Gabriele Tarquini

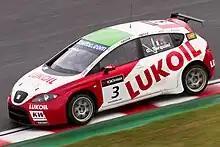
Tarquini driving for Lukoil-SUNRED at Suzuka in the 2011 WTCC season.

SEAT withdrew from the WTCC for 2010, but provided funding to introduce the new semi-works SR-Sport team, with whom Tarquini attempted to retain his crown. He scored five wins during the season to finish runner-up to ex-SEAT Sport teammate Yvan Muller in the drivers standings. This was after four victories, plus an inherited victory in Belgium from Jordi Gene after Gene's disqualification. His crash in Japan race two ended his title hopes.